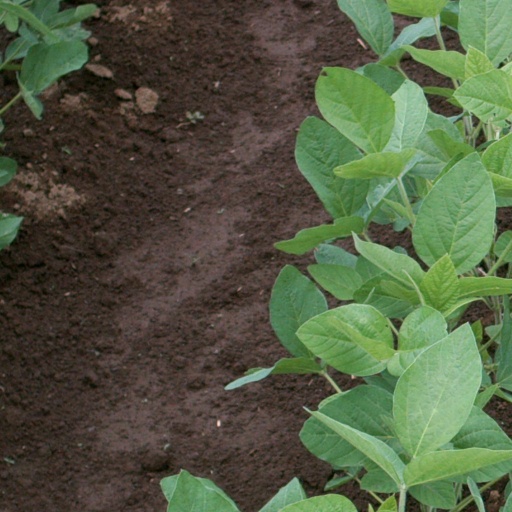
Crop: soybean